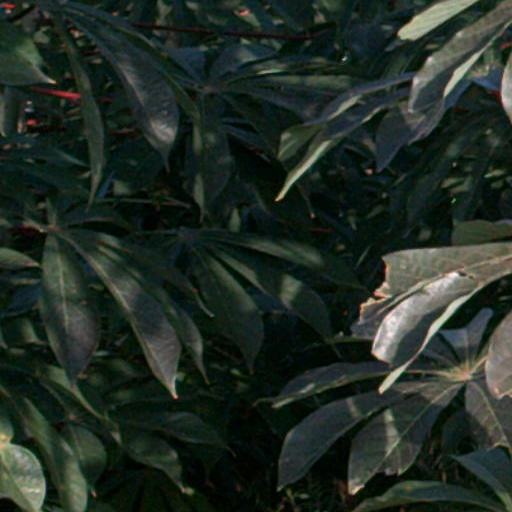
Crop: cassava